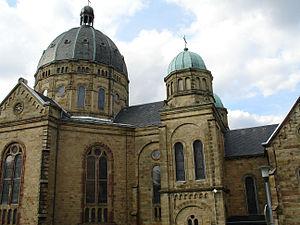
La Basilique Notre-Dame de Bons Secours de Saint-Avold.
La basilique Notre-Dame-de-Bon-Secours se situe dans la commune française de Saint-Avold, dans l'est du département de la Moselle. La longueur de l'édifice atteint 45 mètres, alors que la croix de Lorraine du dôme culmine à plus de 33 mètres au-dessus du dallage de la nef.
Un clocher est un élément architectural d'une église, une tour ou un château, généralement en forme de tour plus ou moins élevée, qui héberge une ou plusieurs cloches.